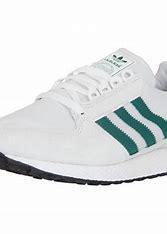
Brand: Adidas
Model: Forest Grove